Betty Carter

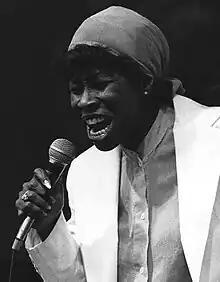
Carter performing at Pori Jazz in 1978

Betty Carter (born Lillie Mae Jones; May 16, 1929 – September 26, 1998) was an American jazz singer known for her improvisational technique, scatting and other complex musical abilities that demonstrated her vocal talent and imaginative interpretation of lyrics and melodies. Vocalist Carmen McRae once remarked: "There's really only one jazz singer—only one: Betty Carter."